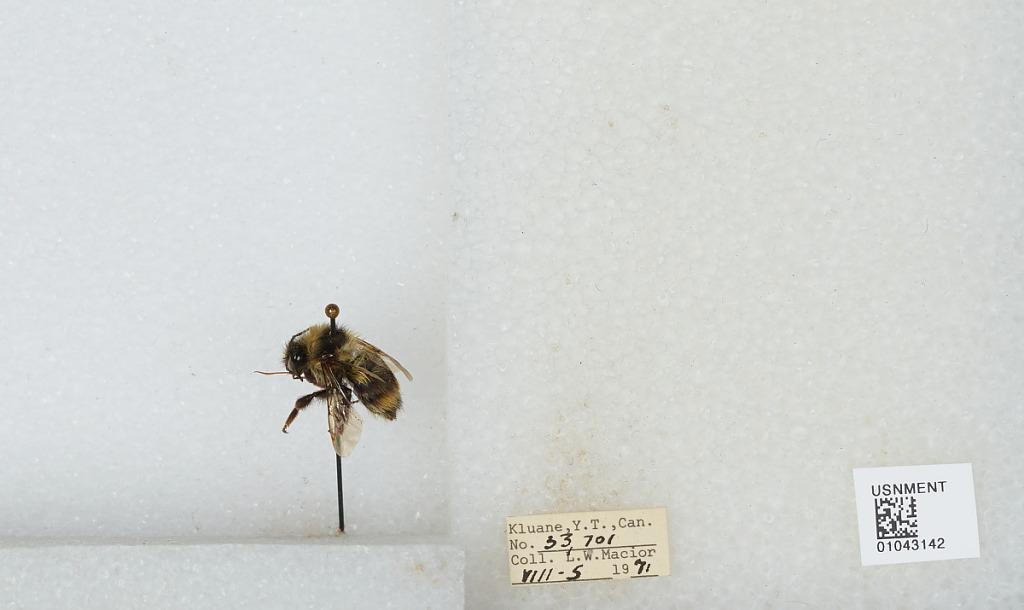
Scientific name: Bombus bifarius nearcticus
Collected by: L. Macior
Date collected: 1971-8-5
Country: Canada
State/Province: Yukon Territory
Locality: Kluane
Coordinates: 60.75, -139.5